Ezra 1

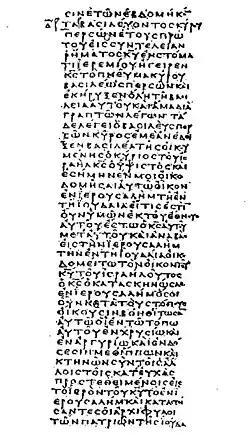
Right column of p. 575 of the Greek Uncial manuscript Codex Vaticanus (4th century AD), from the Vatican Library, containing 1 Esdras 1:55–2:5.

The text is written in Biblical Hebrew and divided into 11 verses.